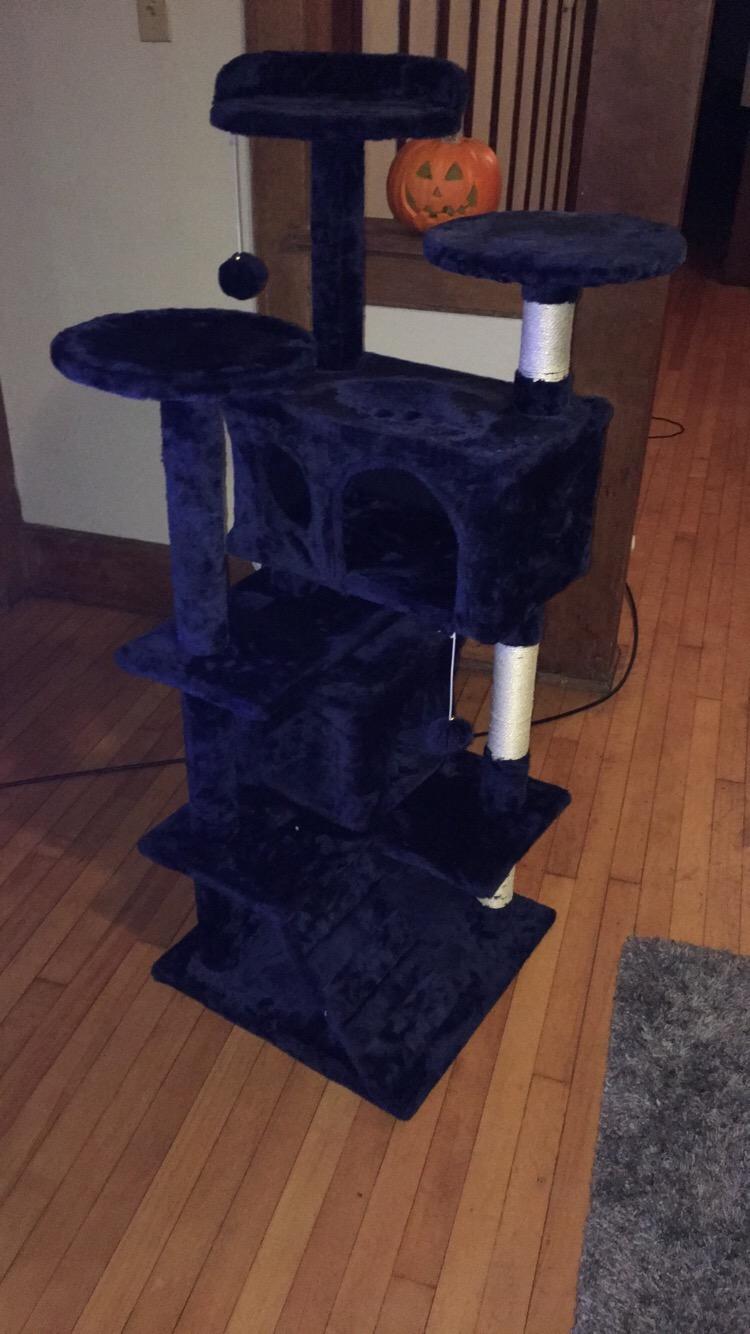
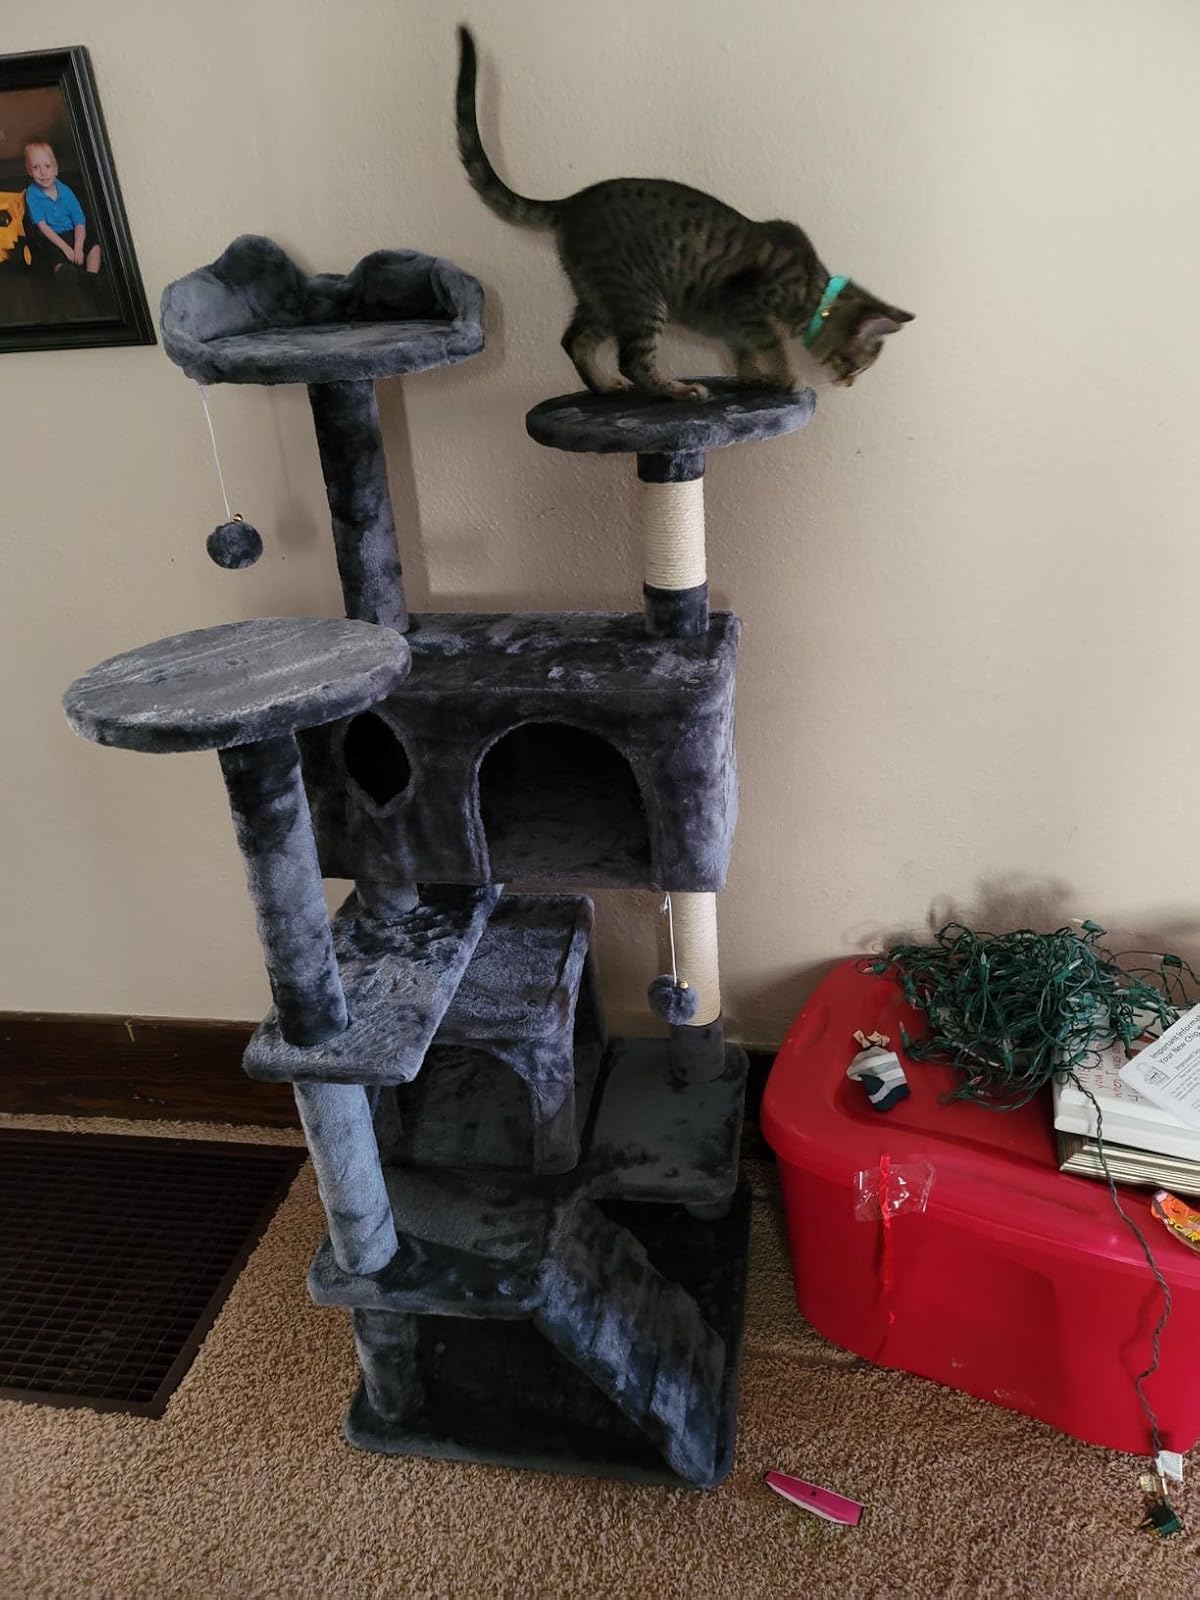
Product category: items_cat tree
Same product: no